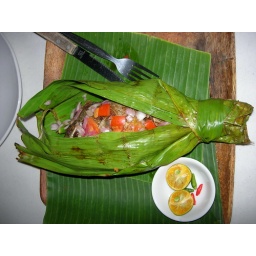
fish in banana leaf